Inari Ōkami

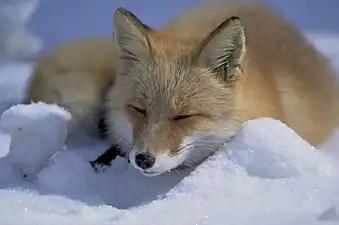
The Hokkaido red fox

Inari has been depicted both as female and as male. The most popular representations of Inari, according to scholar Karen Ann Smyers, are a young female food megami and an old man carrying grains of rice. Historically, Inari started off as female until the rise of the Buddhist controlled government in Japan. At the time, many female high-power deities were changed to male, Inari included. The separation of Buddhism and Shinto began in the late 19th century under the Meiji regime as one of the early reforms. Some did not know whether to refer to Inari as male or female, so they left it up to each person. Because of her close association with "kitsune", Inari is often believed to be a fox; though this belief is widespread, both Shinto and Buddhist priests discourage it. Inari also appears in the form of a snake or dragon, and one folktale has Inari appear to a wicked man in the shape of a monstrous spider as a way of teaching him a lesson.